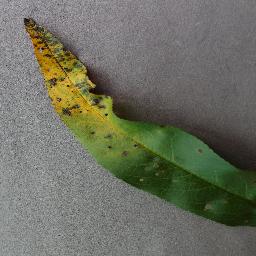
Label: Peach___Bacterial_spot